History of rail transportation in California

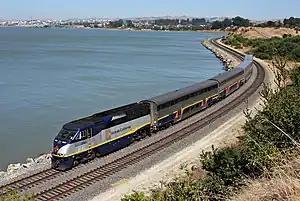
An Amtrak California train in Pinole, California, 2011

The establishment of America's transcontinental rail lines securely linked California to the rest of the country, and the far-reaching transportation systems that grew out of them during the century that followed contributed to the state's social, political, and economic development. When California was admitted as a state to the United States in 1850, and for nearly two decades thereafter, it was in many ways isolated, an outpost on the Pacific, until the first transcontinental railroad was completed in 1869.